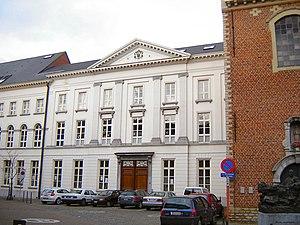
Le Petit Séminaire Saint-Joseph est une institution catholique d'enseignement secondaire sise à Saint-Nicolas en Flandre orientale. Construits au XVIIᵉ siècle comme couvent franciscain, les bâtiments abritèrent le petit séminaire du diocèse de Gand à partir de 1808 jusqu'à la fin du XXᵉ siècle.